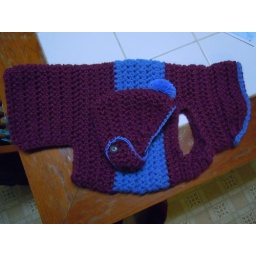
High Collar and Cherry on Top hat set in fig with sky blue